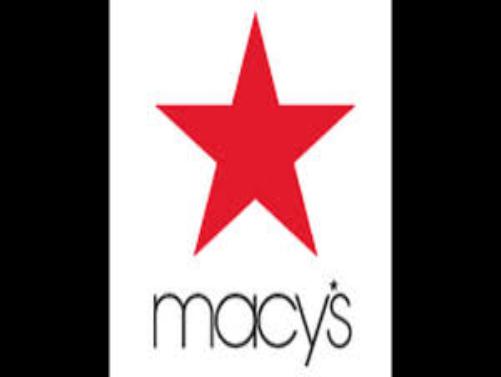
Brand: Macy's
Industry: Necessities